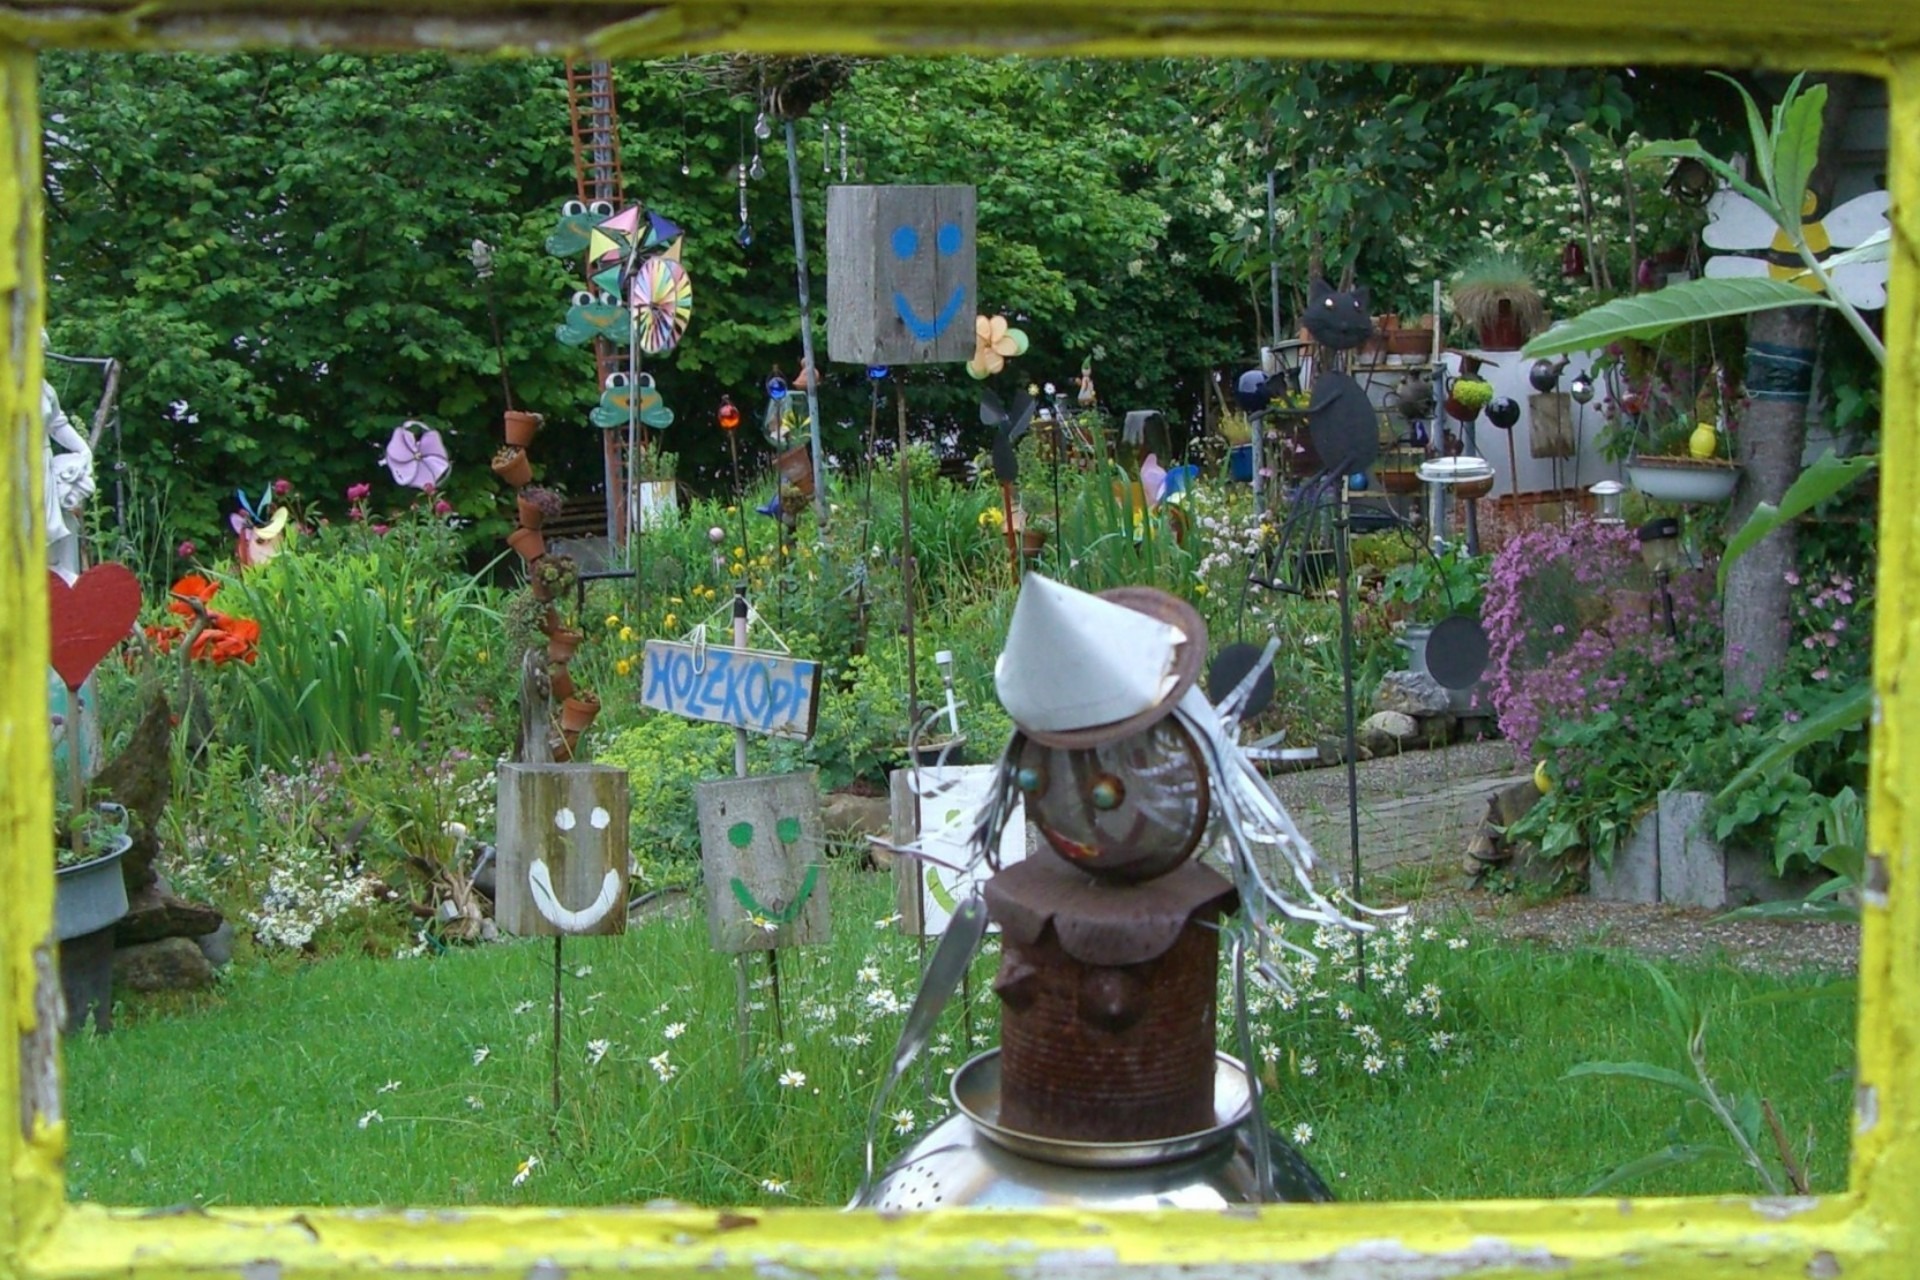
wood, lawn, flower, steel, green, jungle, backyard, garden, flowers, sheet, sculpture, figures, yard, garden window, garden view